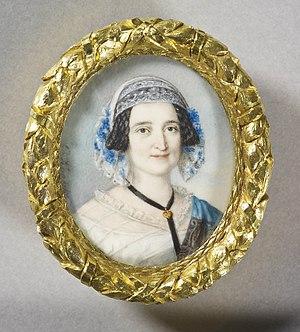
Louise Lehzen, née le 3 octobre 1784 dans le duché de Saxe-Cobourg-Saalfeld et morte le 9 septembre 1870 à Bückeburg dans le principauté de Schaumbourg-Lippe est une baronne allemande, gouvernante puis conseillère de la reine Victoria.